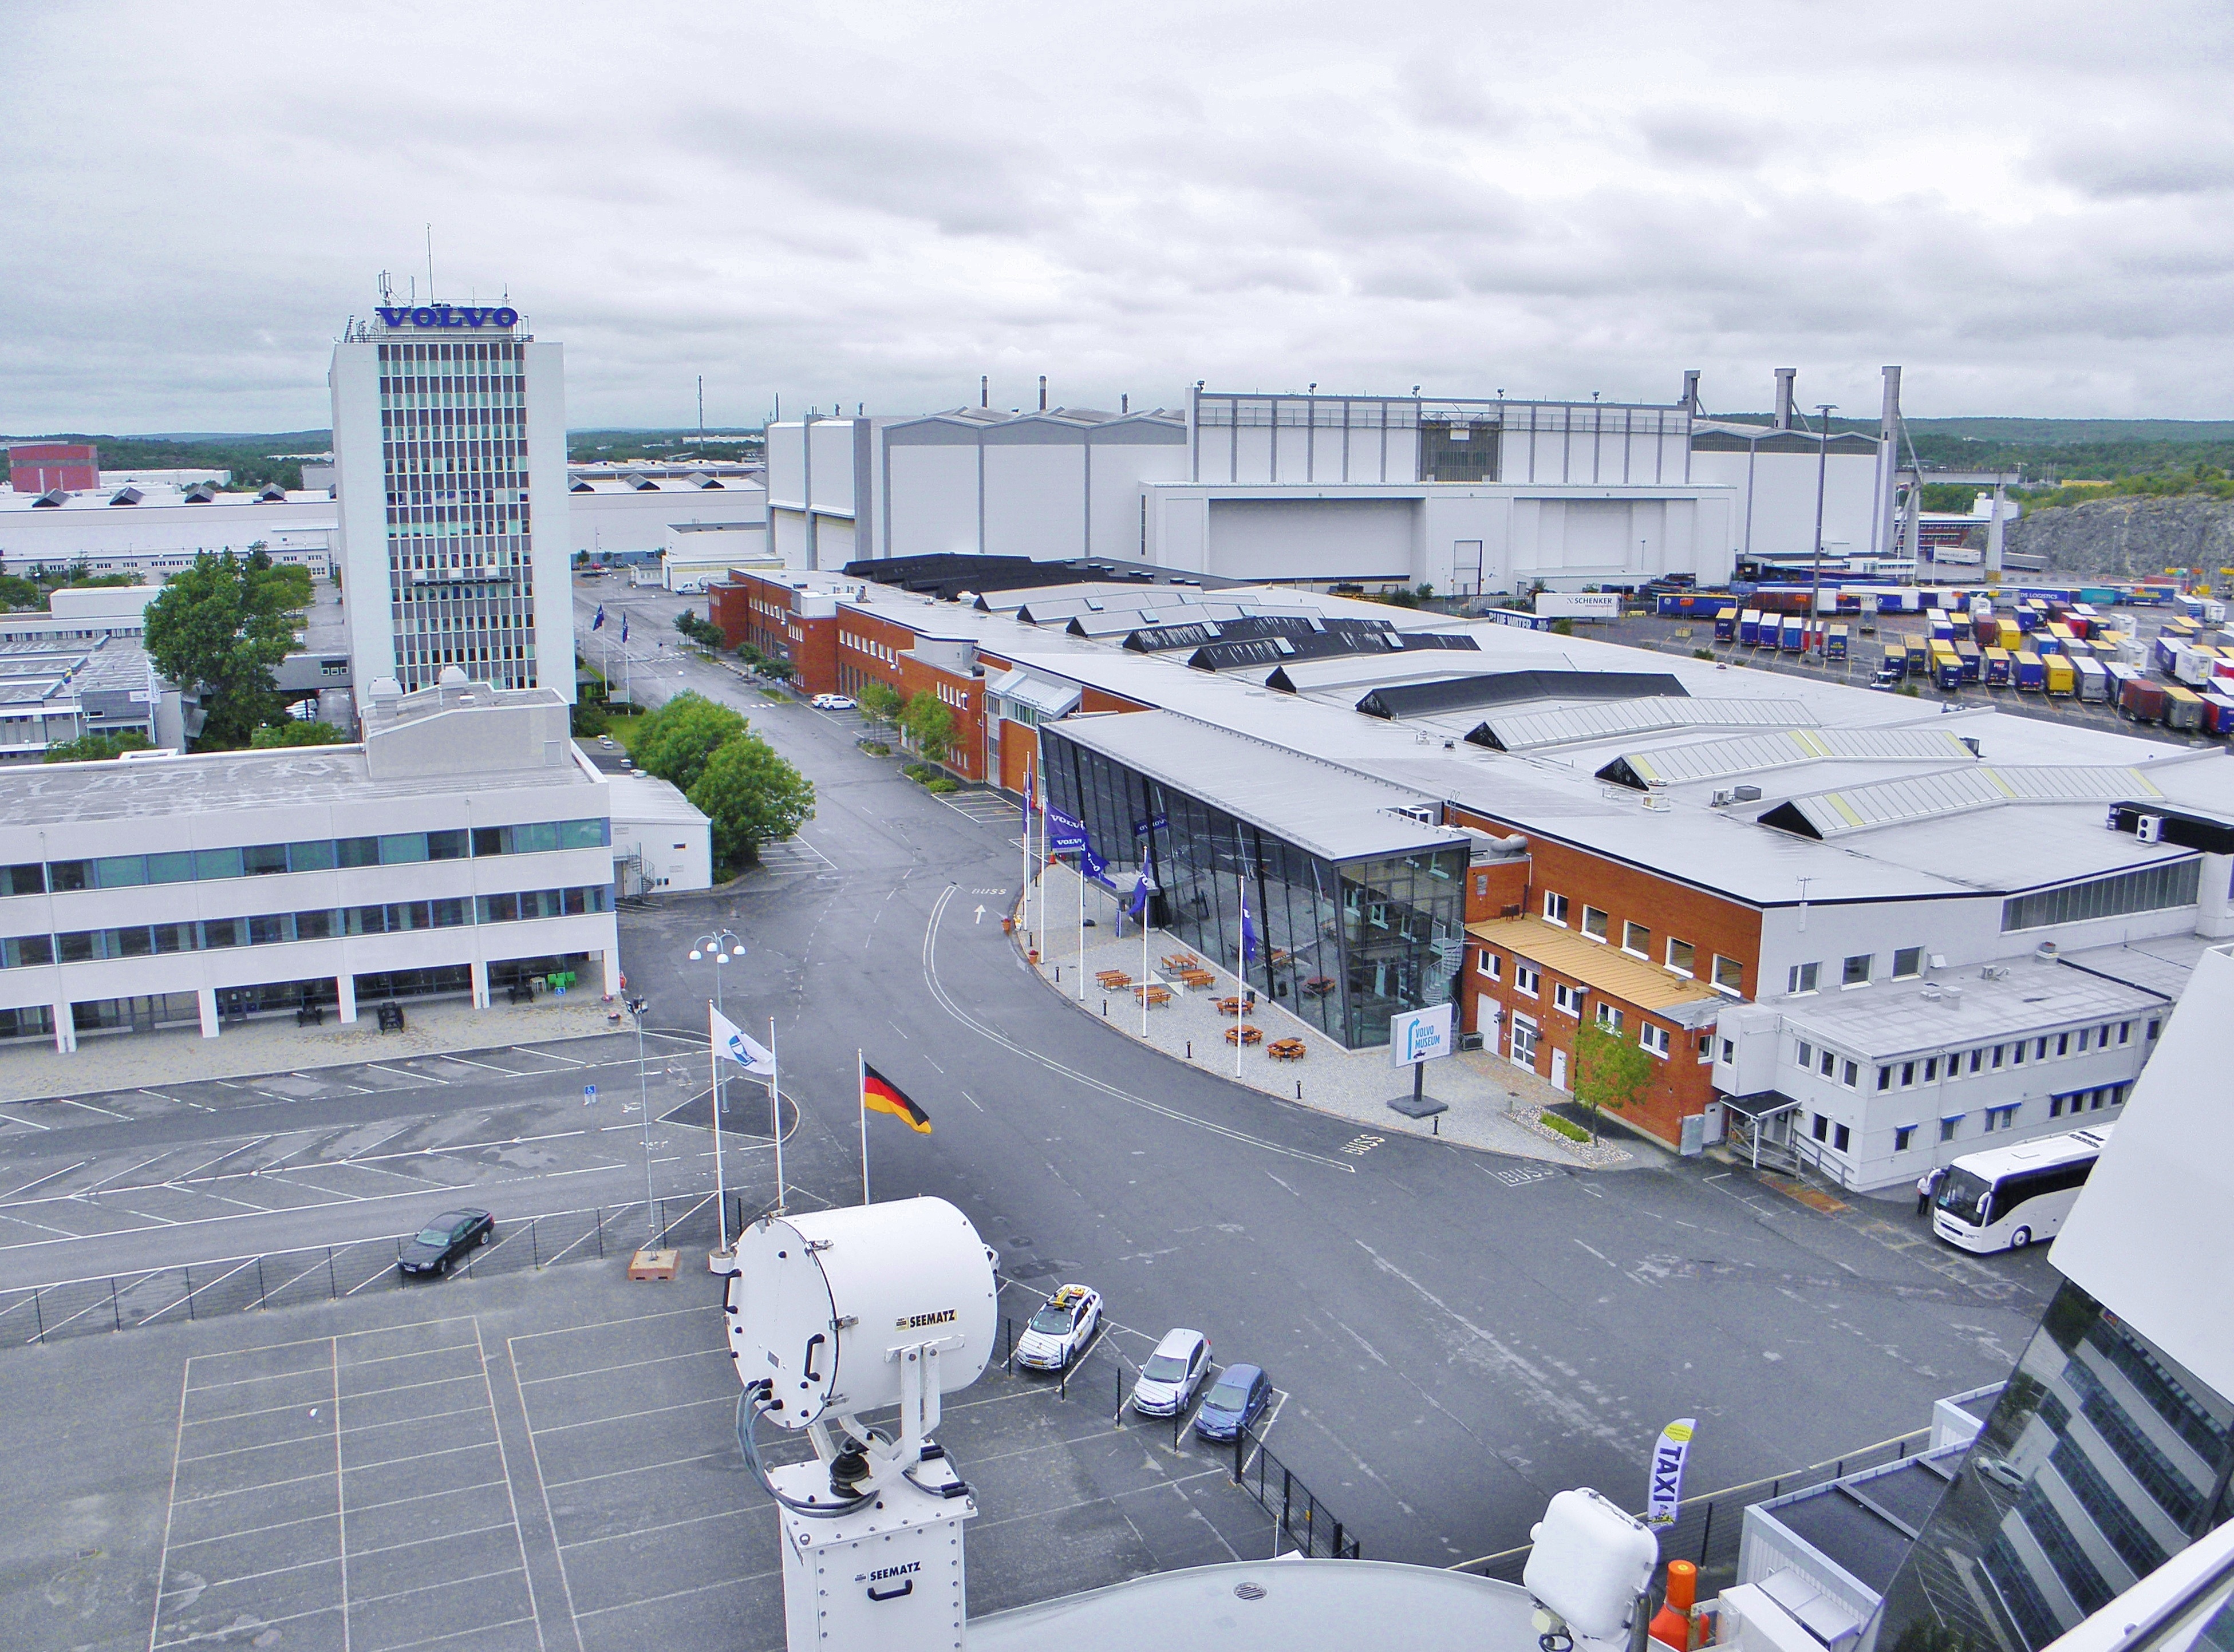
structure, road, highway, city, cityscape, downtown, transport, vehicle, museum, port, stadium, tower block, public transport, arena, infrastructure, sweden, volvo, gothenburg, investors, aerial photography, aida, urban area, sport venue, controlled access highway